Monster Skatepark

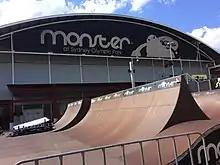
Monster Skatepark in October 2017

Monster Skatepark is an outdoor skatepark with some undercover ramps located in Sydney Olympic Park, New South Wales, Australia. Skaters can use the facility between 12 PM and 5 PM Tuesday through Friday and 9 AM to 5 PM on the weekend.